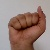
The image shows a hand gesture representing the letter 'A' in Indian Sign Language.